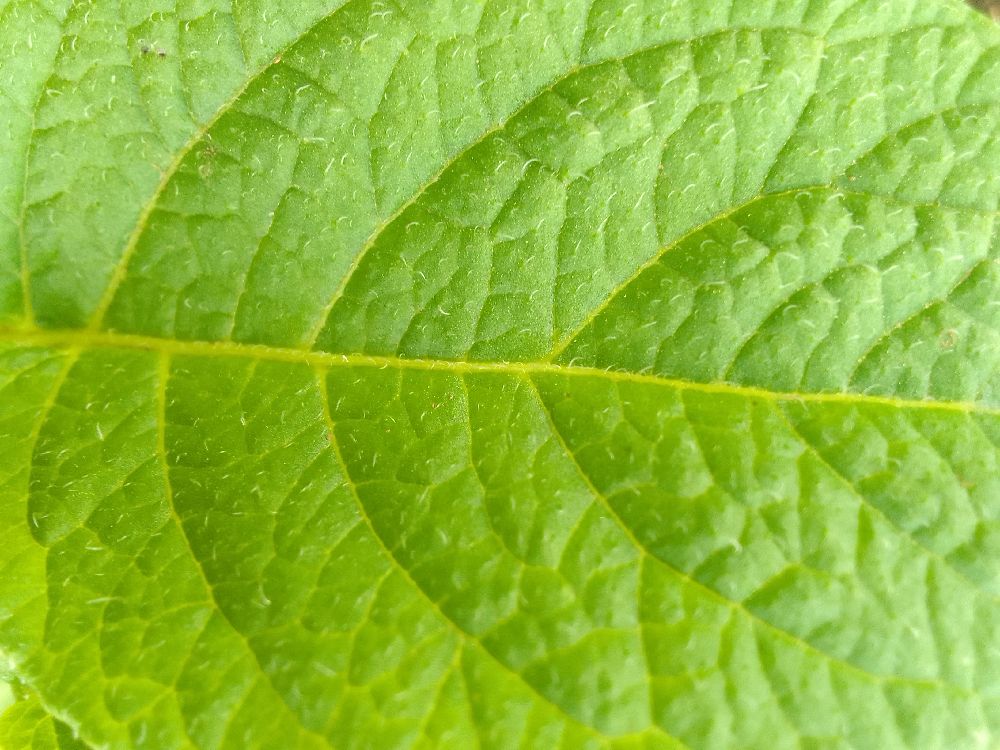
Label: Healthy